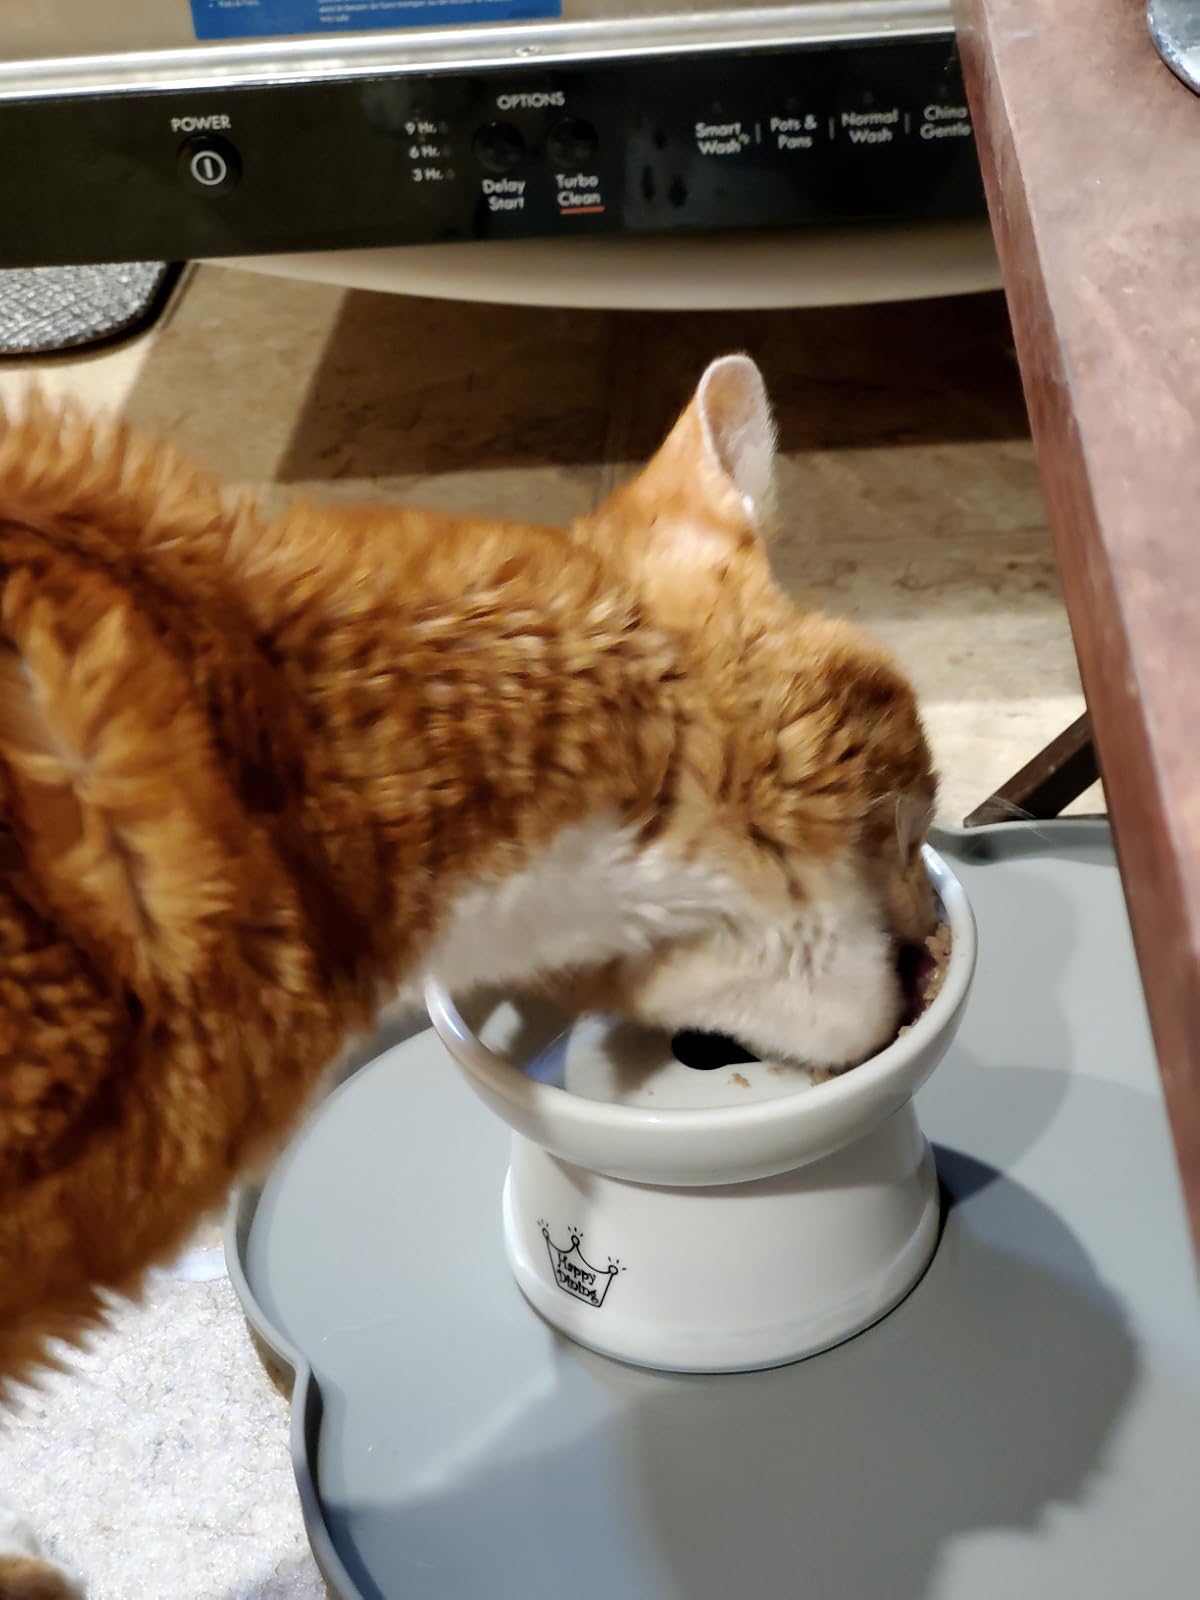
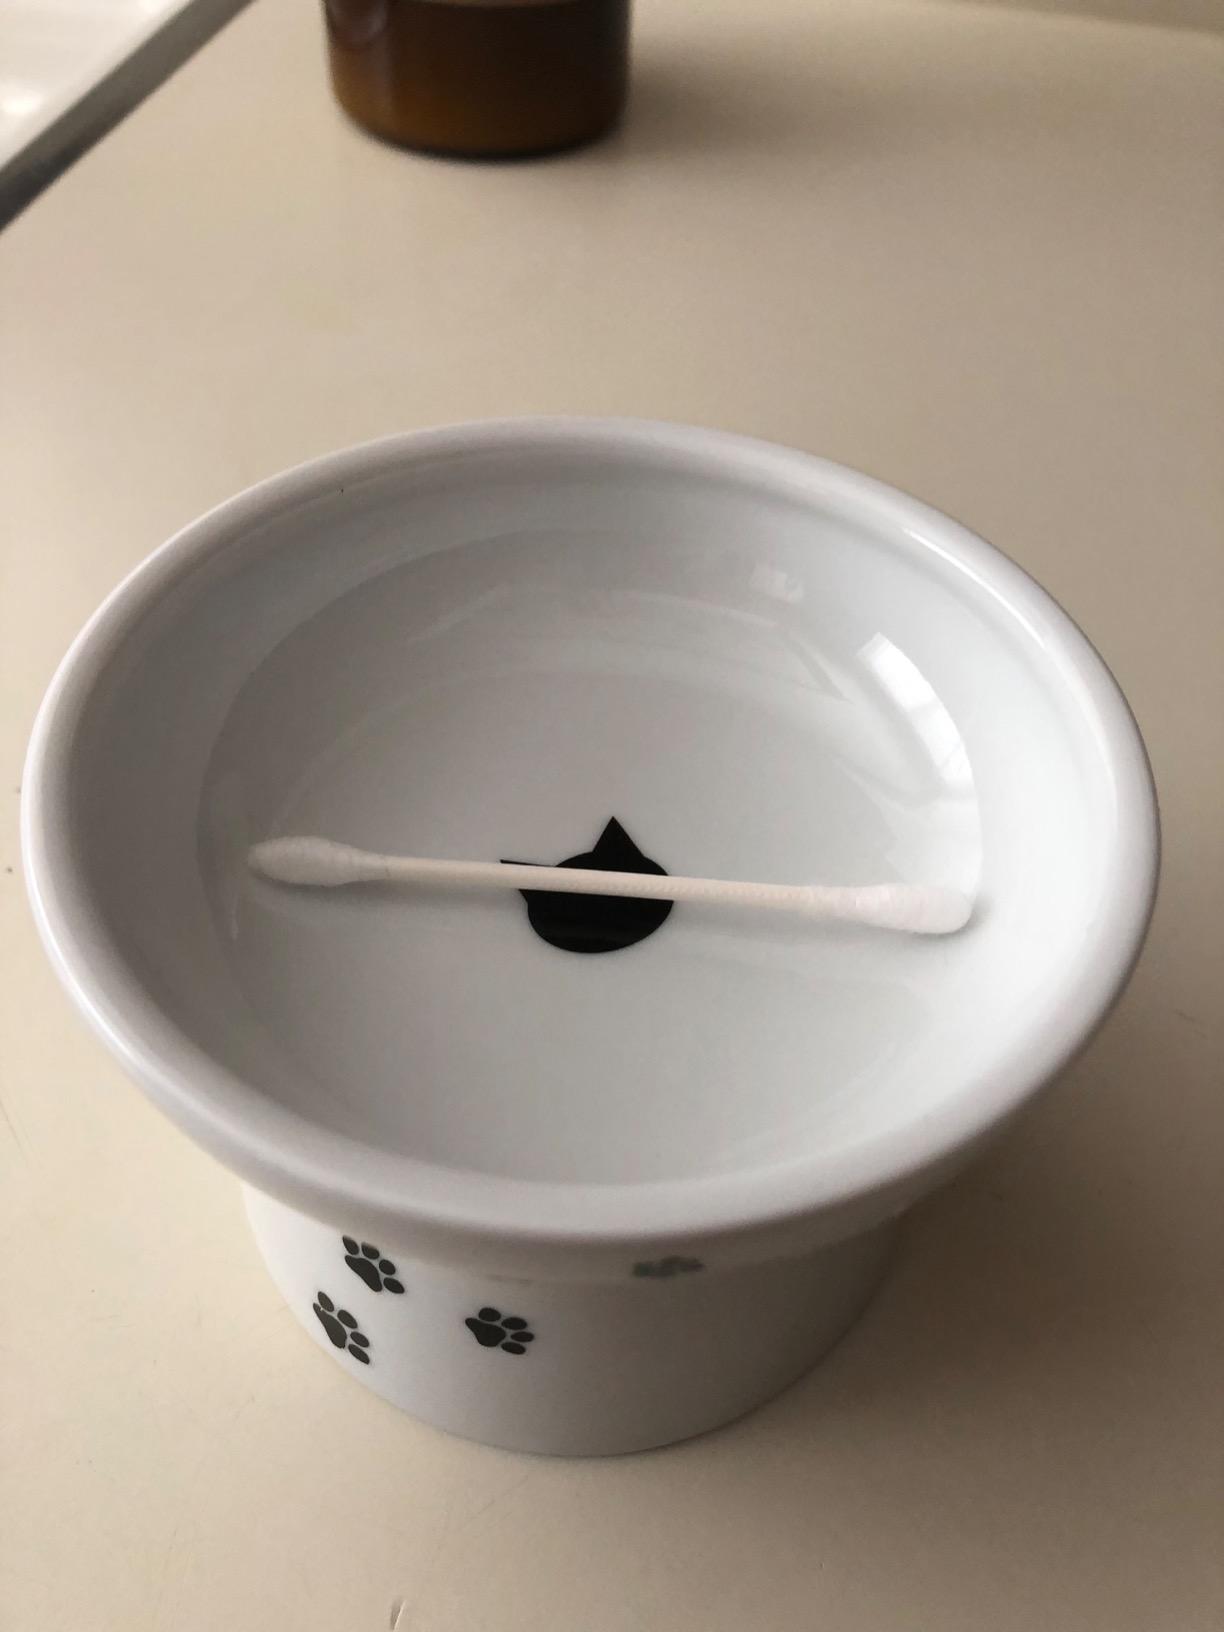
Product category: items_bowl
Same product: yes